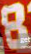
Number: 8